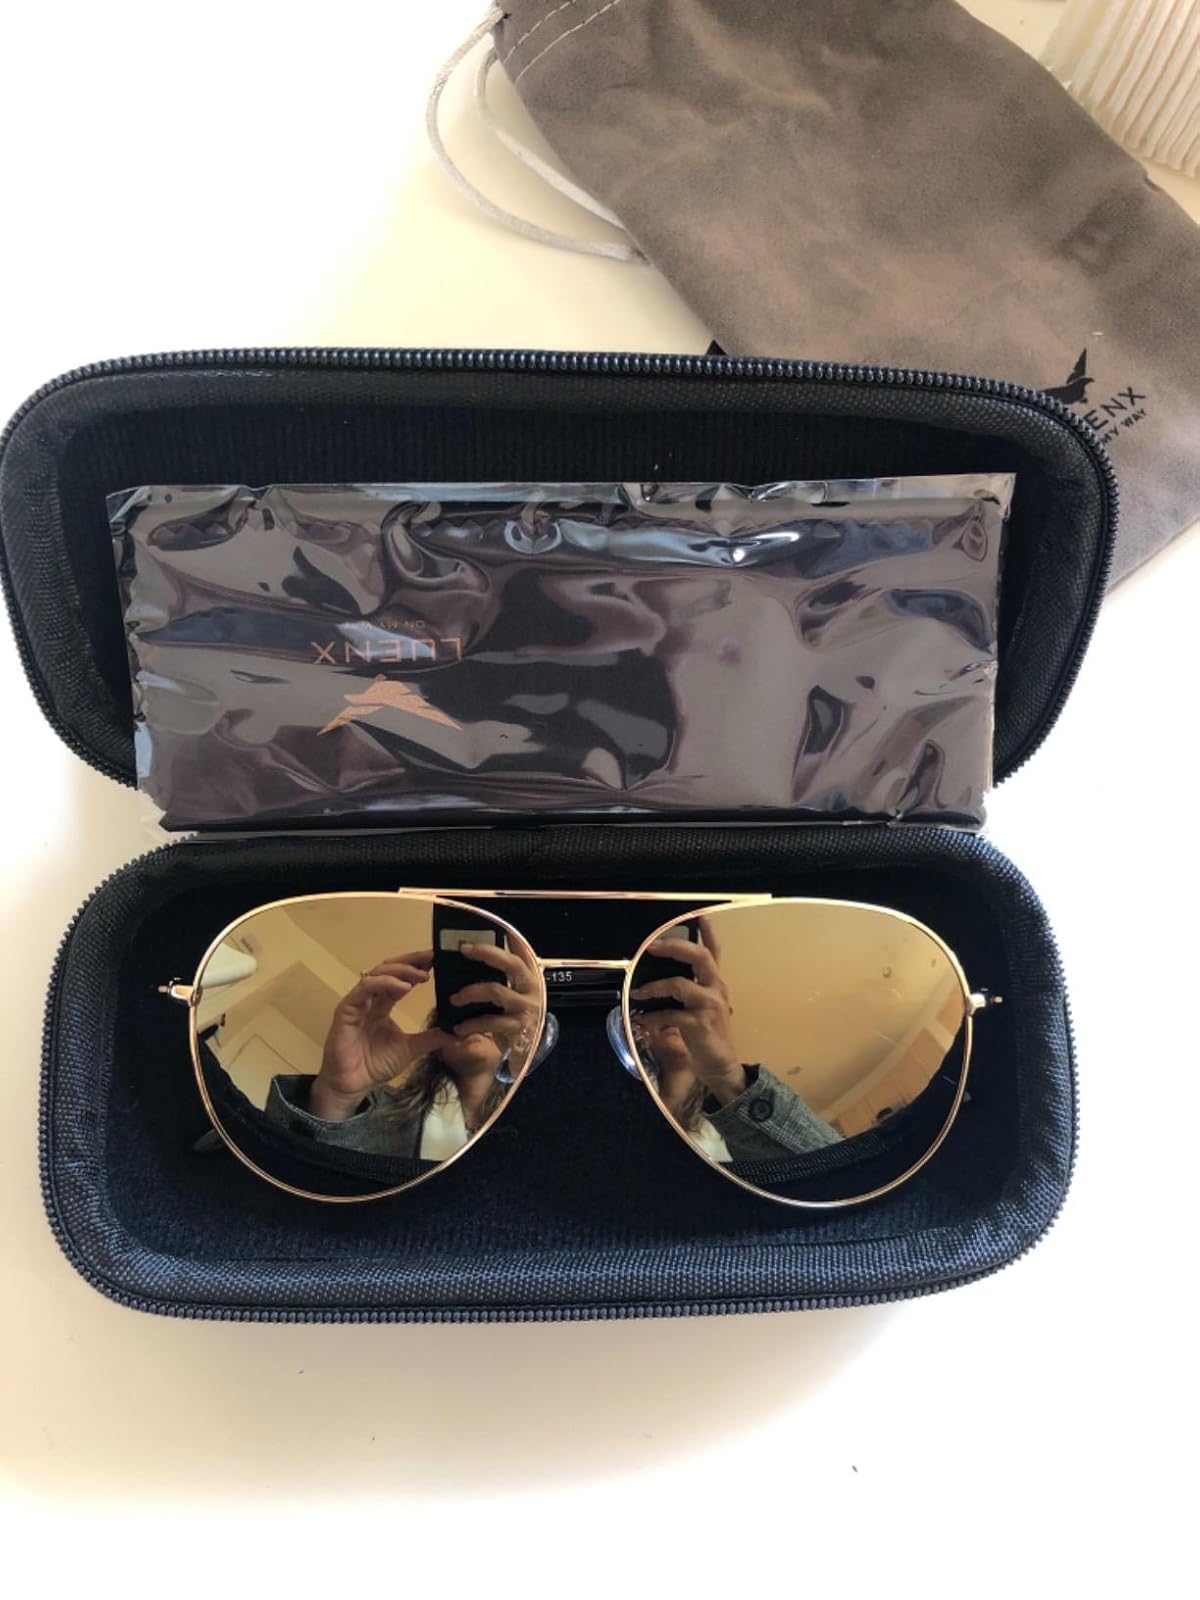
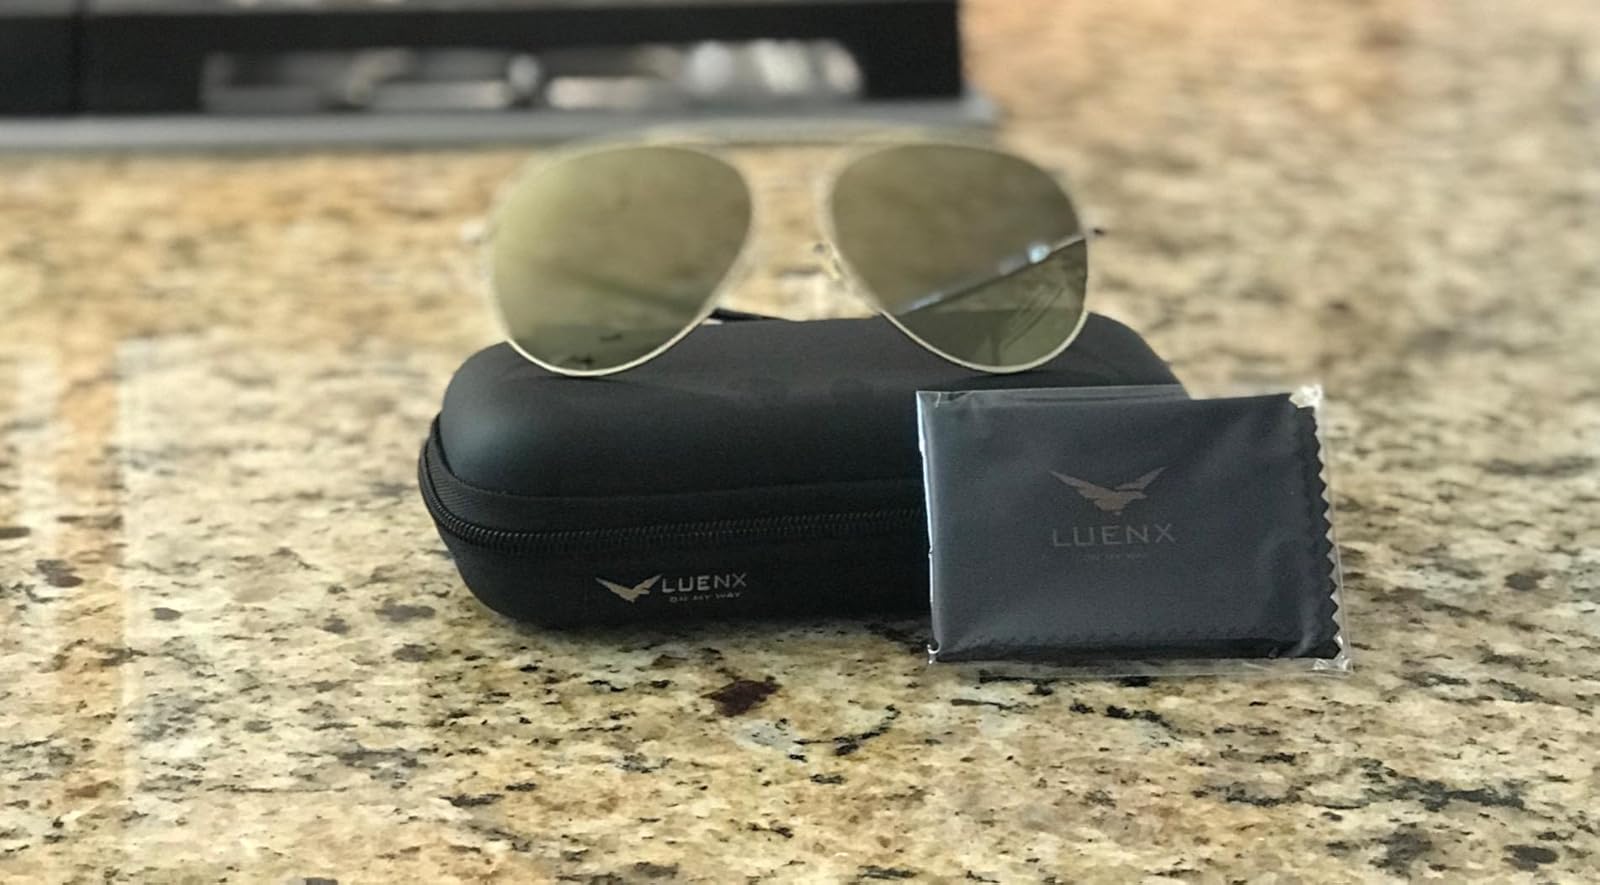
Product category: accessories_sunglasses
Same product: yes